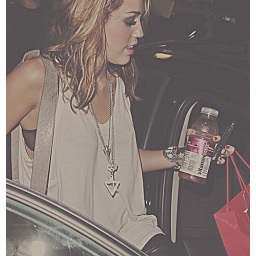
Got a water bottle fulla' whiskey in my handbag.